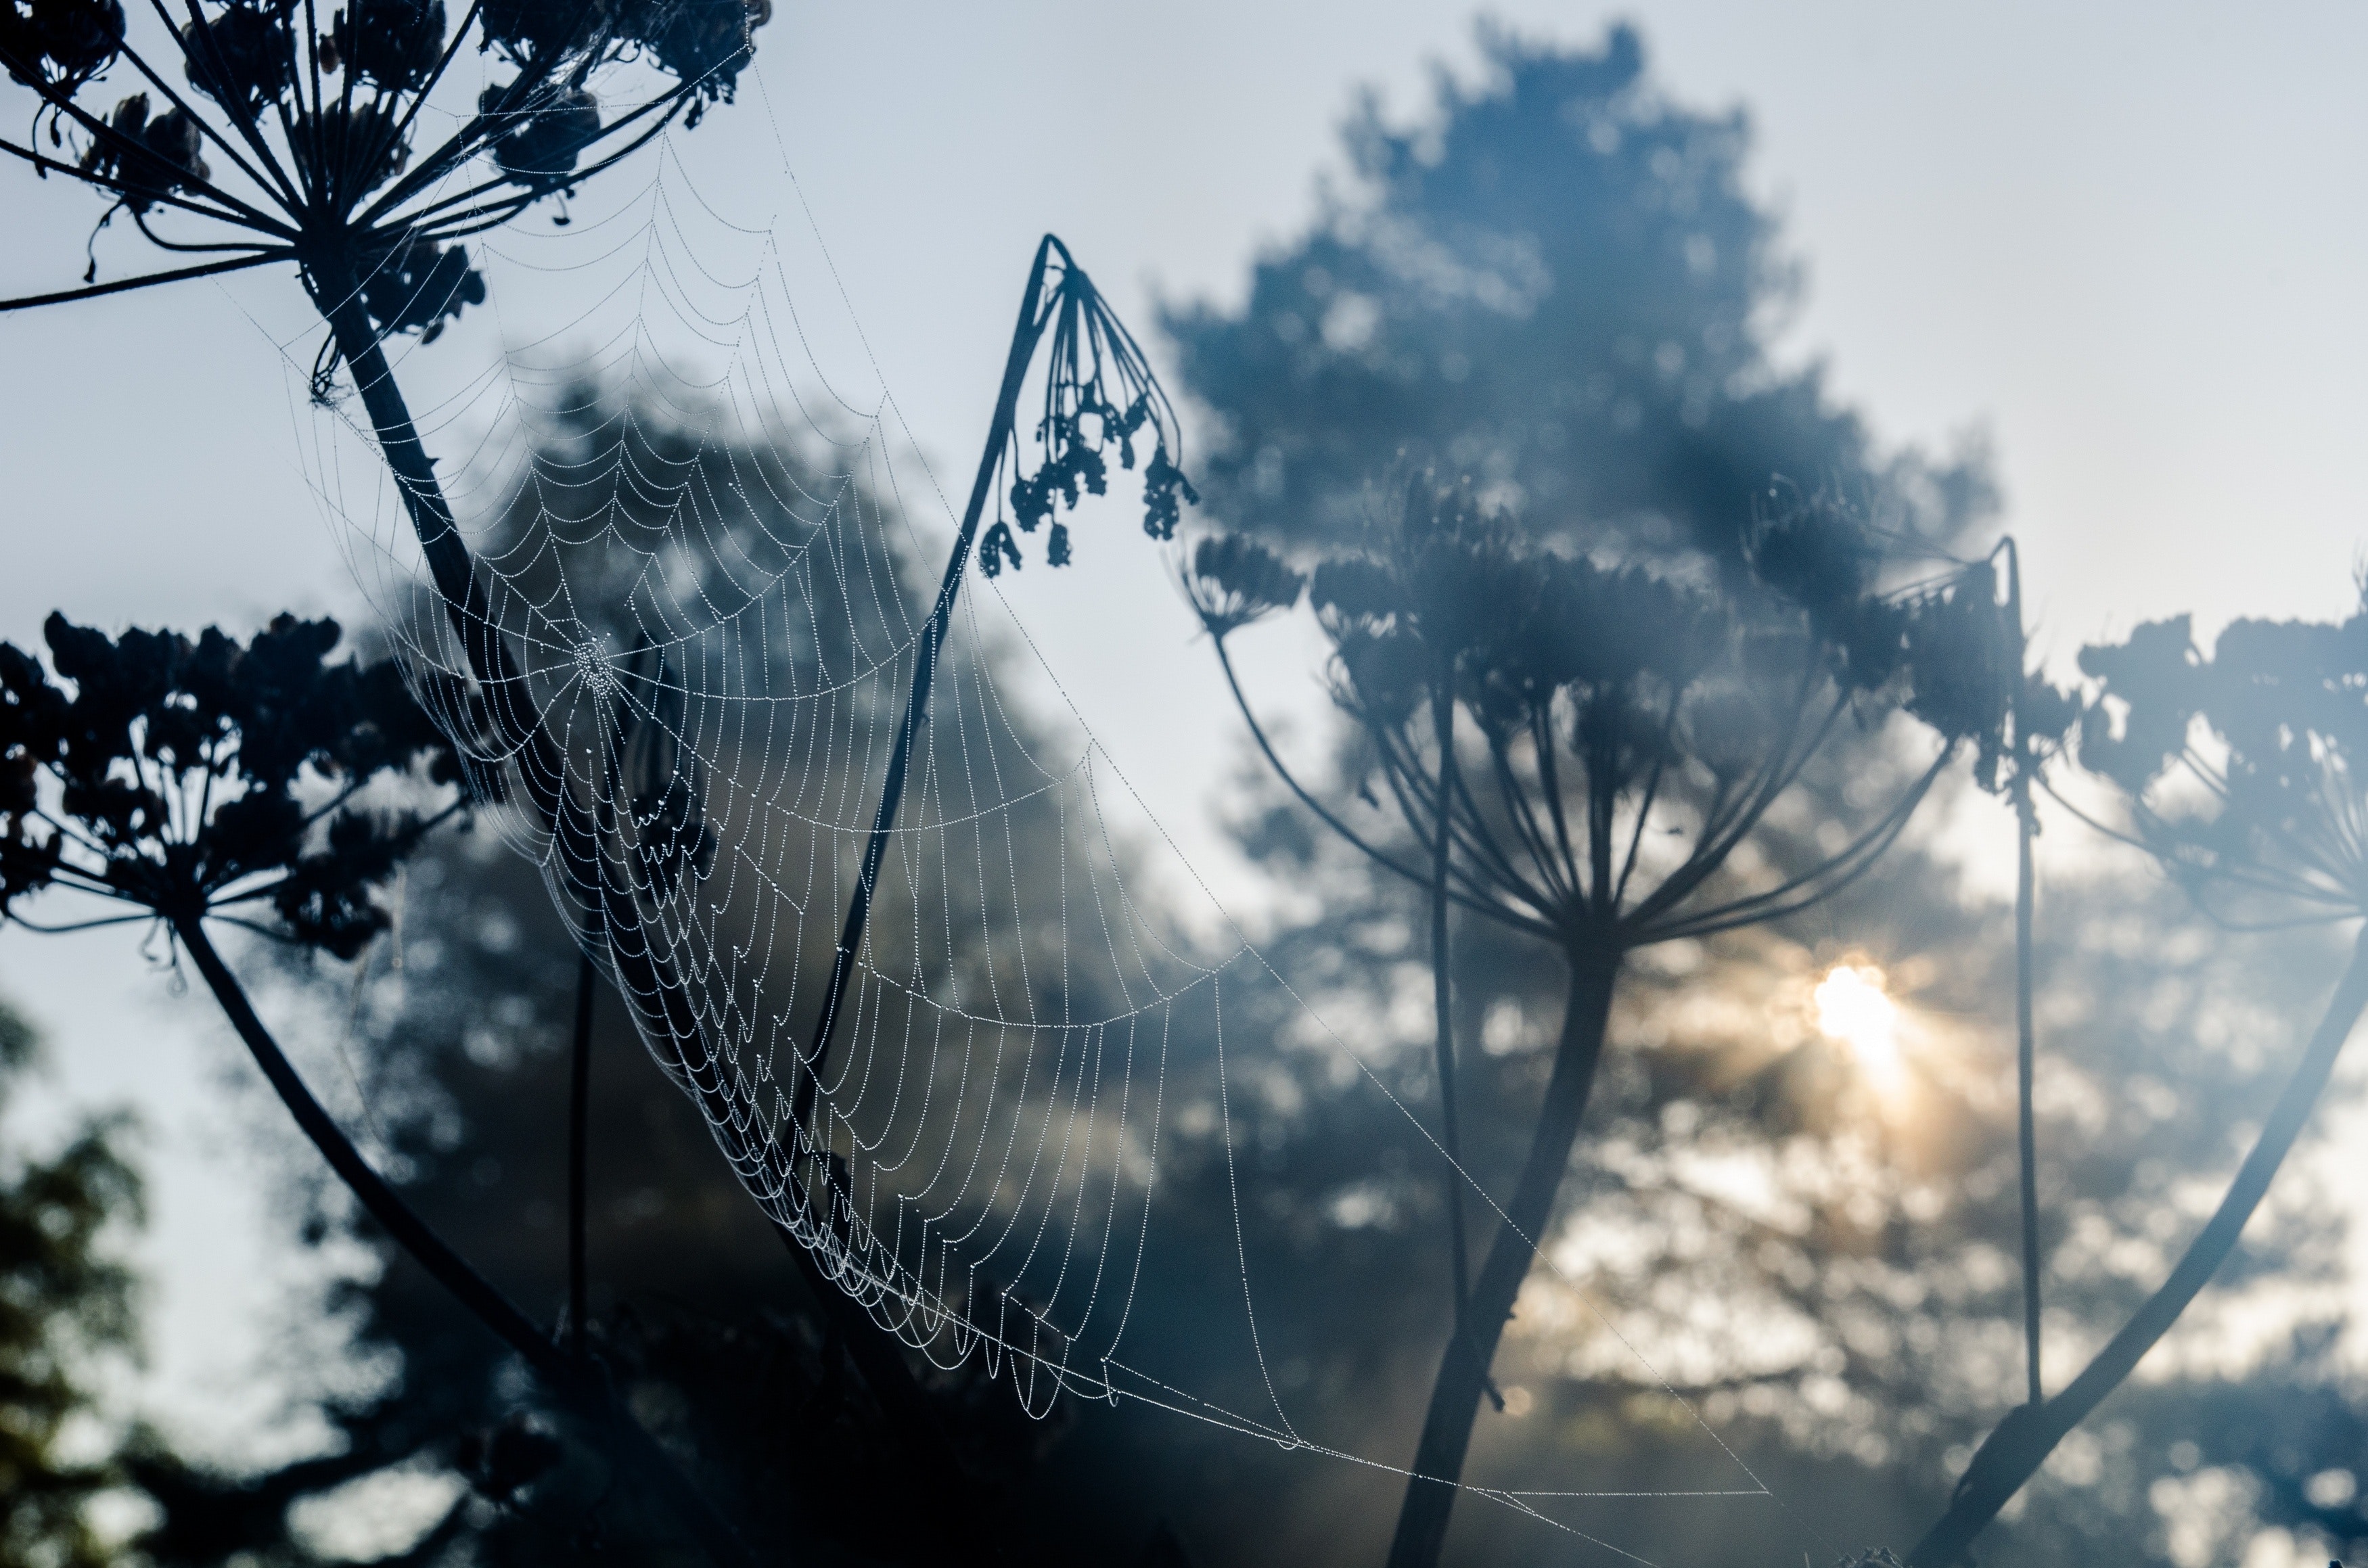
sky, cloud, blue, tree, atmospheric phenomenon, light, leaf, daytime, sunlight, morning, branch, plant, spring, atmosphere, flower, wheel, backlighting, tourist attraction, photography, meteorological phenomenon, winter, wildflower, ferris wheel, Heracleum plant, reflection, lens flare, forest